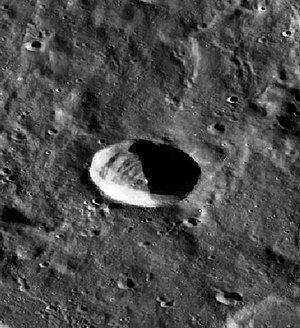
Chadwick (månekrater)
Chadwick er et nedslagskrater på Månen. Det befinder sig på Månens bagside, lige bag den sydvestlige rand, og det er opkaldt efter den engelske fysiker James Chadwick.